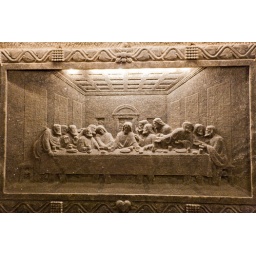
Da Vinci's &amp;quot;The Last Supper&amp;quot; carved in a wall of rock salt